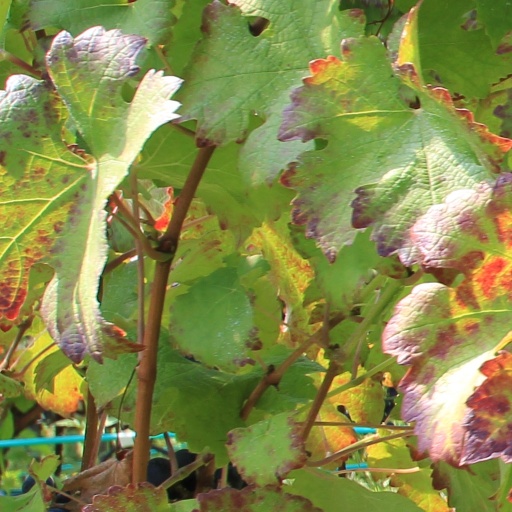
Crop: grape